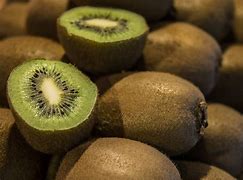
Label: Kiwi